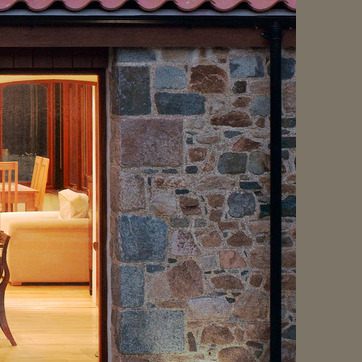
Material: stone